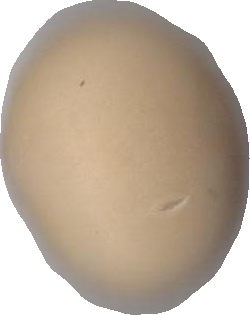
Variety: Dega